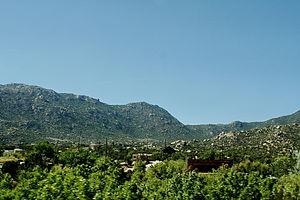
Seuls sont les indomptés est un film américain réalisé par David Miller et sorti en 1962, adapté du roman d'Edward Abbey, The Brave Cowboy, par Dalton Trumbo.